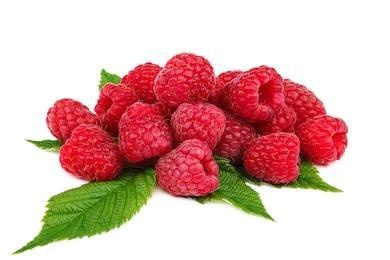
Label: raspberry